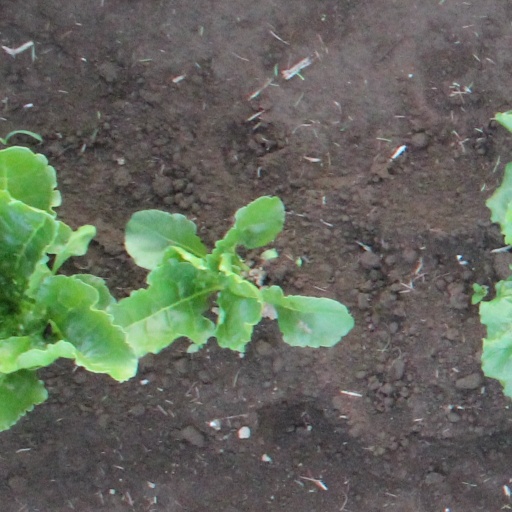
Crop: sugar beet